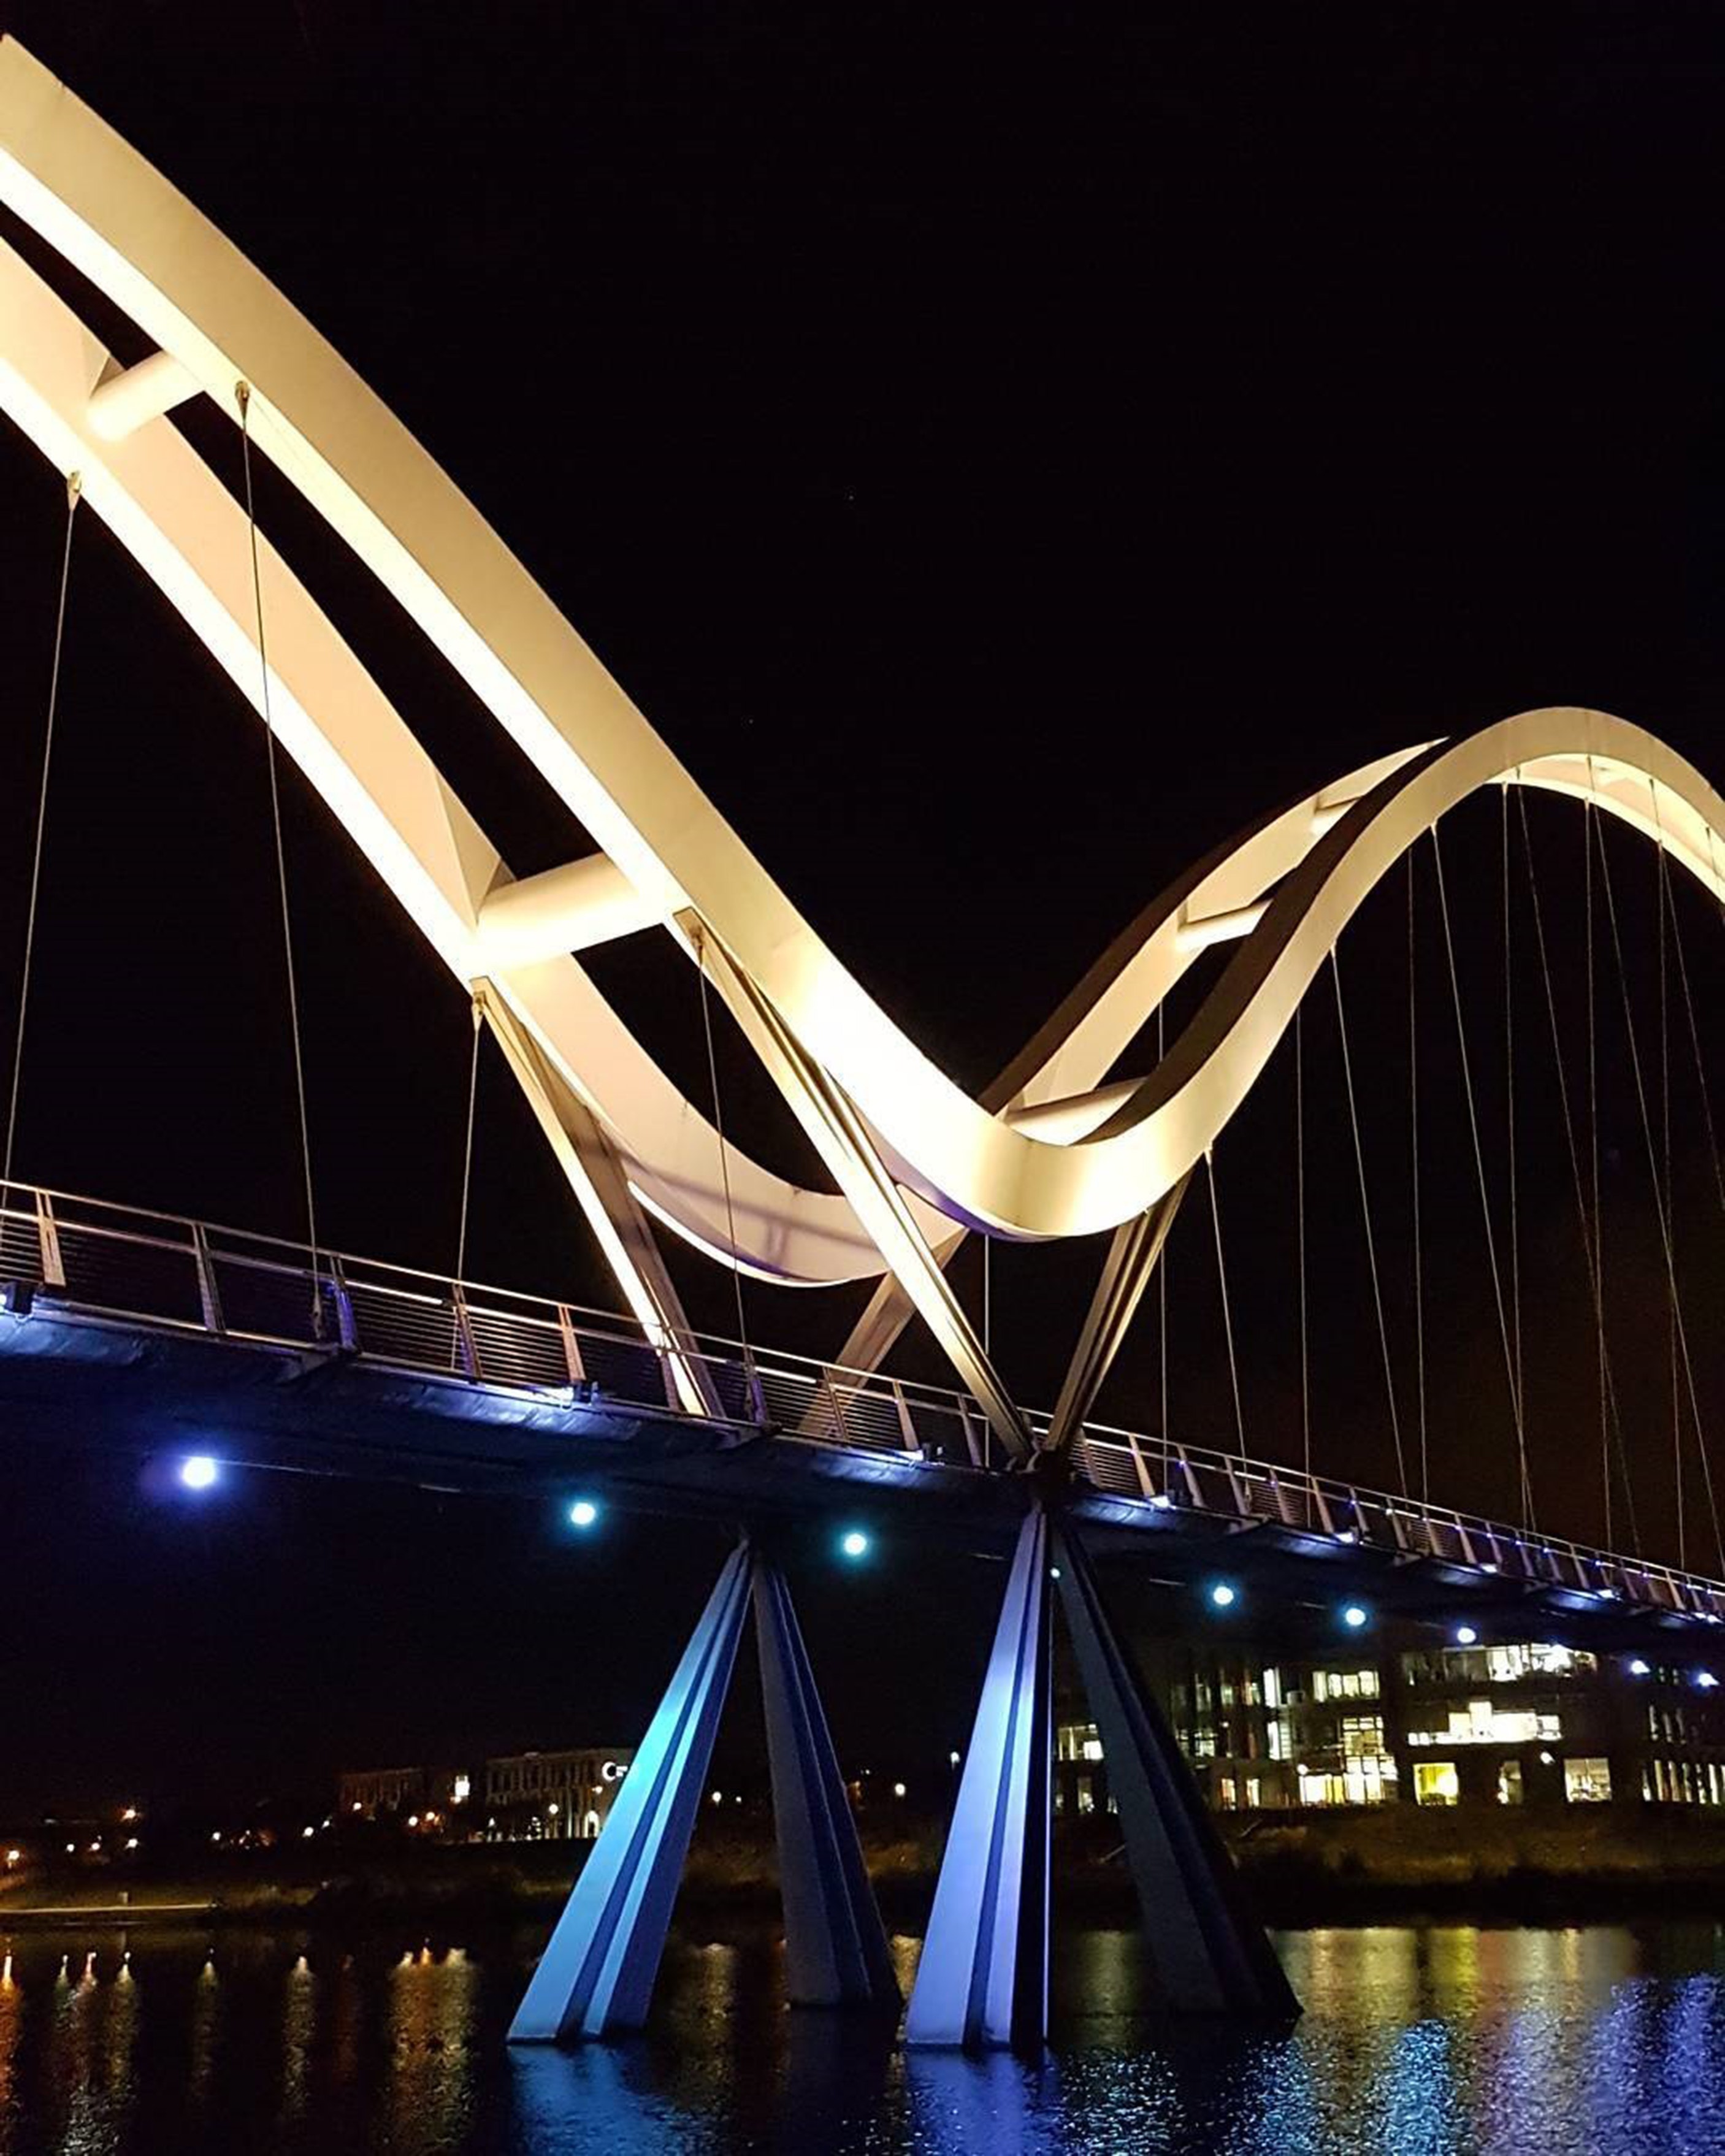
bridge, night, tied arch bridge, landmark, fixed link, cable stayed bridge, light, architecture, skyway, metropolitan area, lighting, reflection, water, overpass, suspension bridge, nonbuilding structure, sky, cantilever bridge, brug, extradosed bridge, metropolis, arch bridge, beam bridge, city, river, symmetry